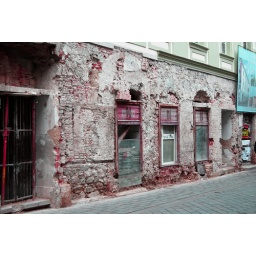
A wall of a building under reconstruction in Bratislava, Slovakia